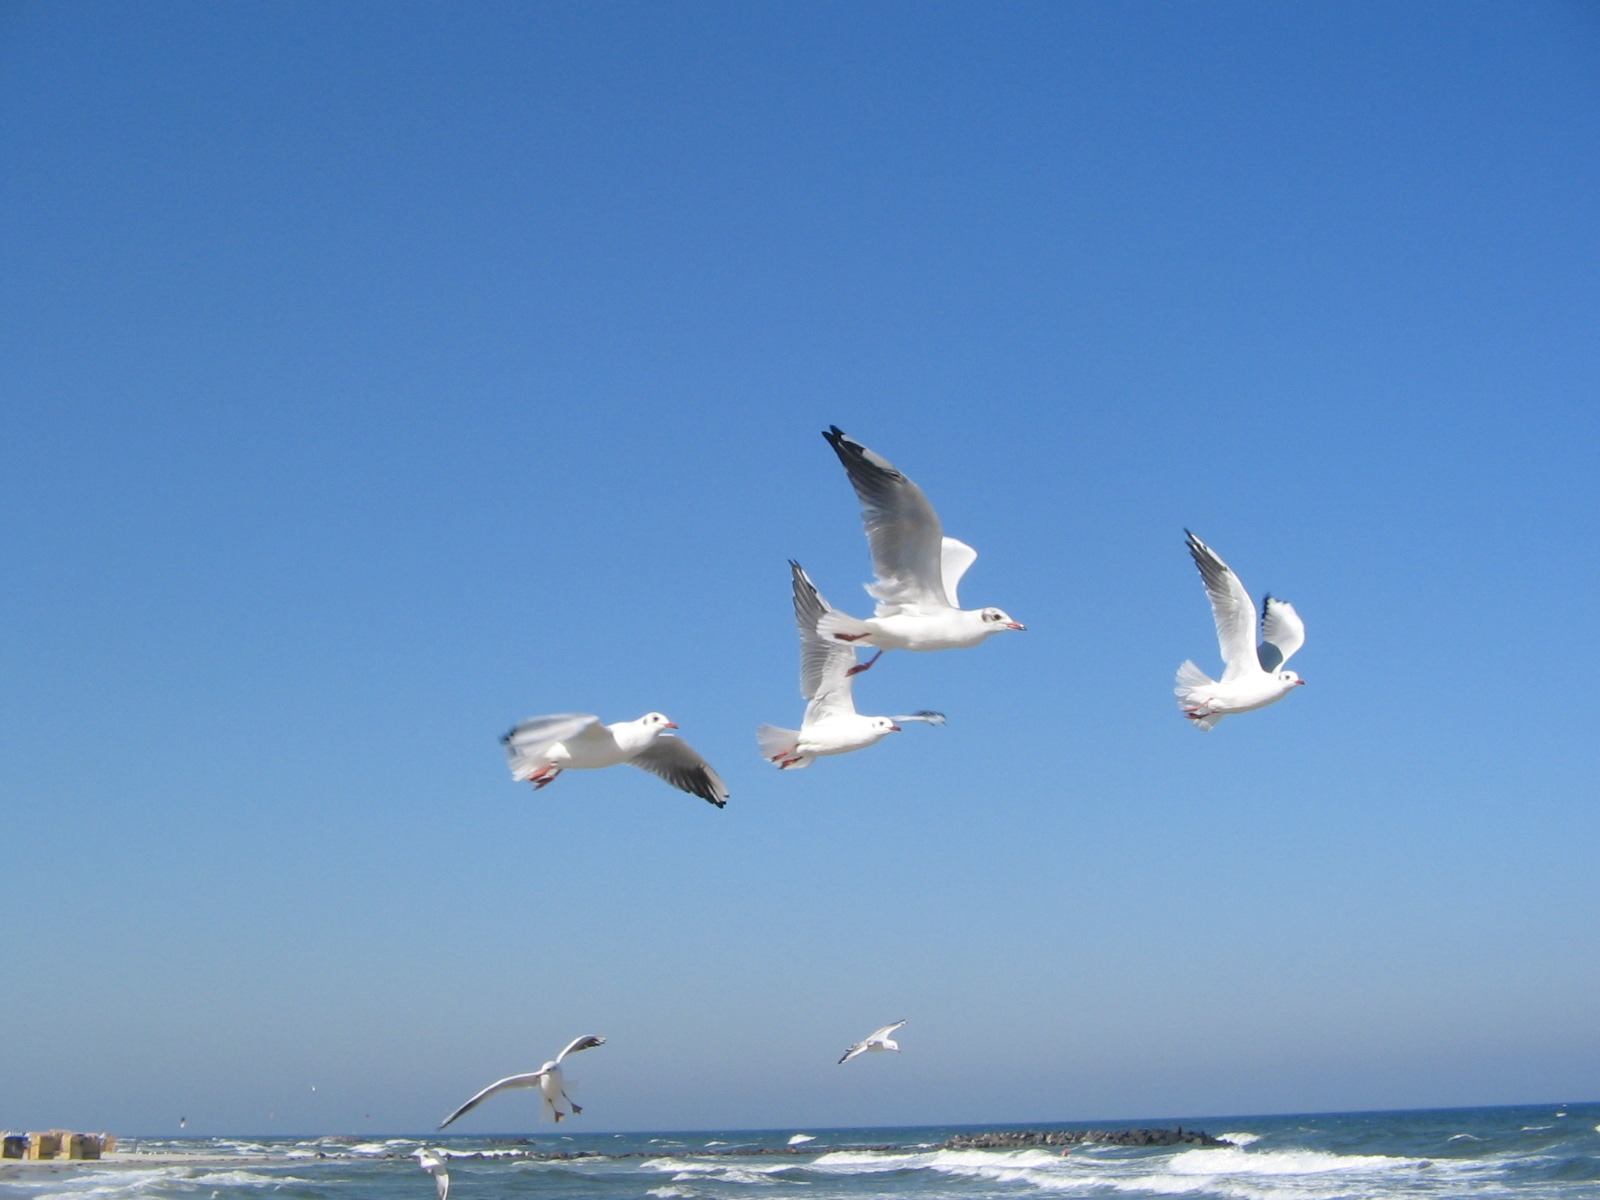
sea, bird, seabird, gull, seagulls, vertebrate, albatross, baltic sea, charadriiformes